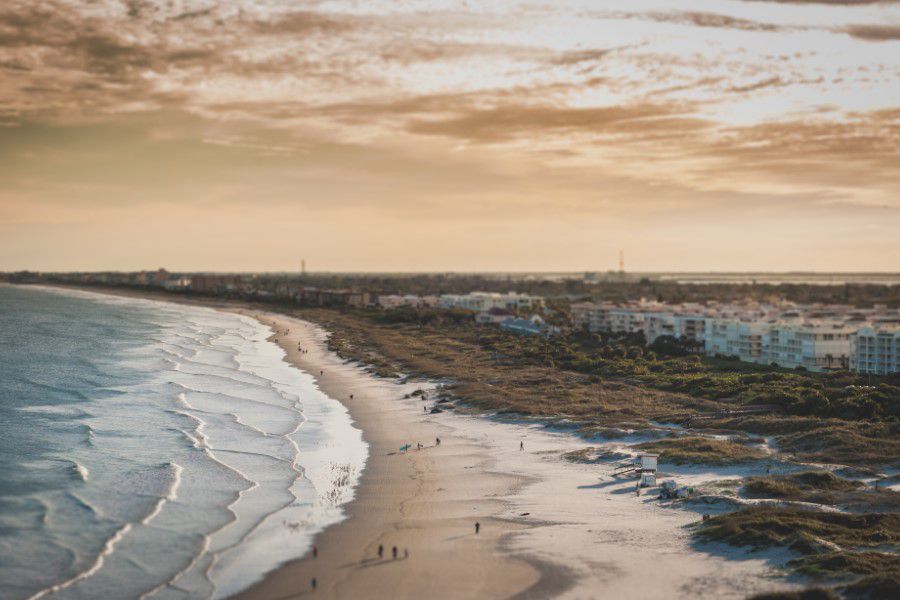
water, sky, shore, wave, sea, coast, beach, ocean, cloud, sand, horizon, wind wave, reflection, coastal and oceanic landforms, landscape, evening, bay, photography, vacation, tide, bank, sunset, winter